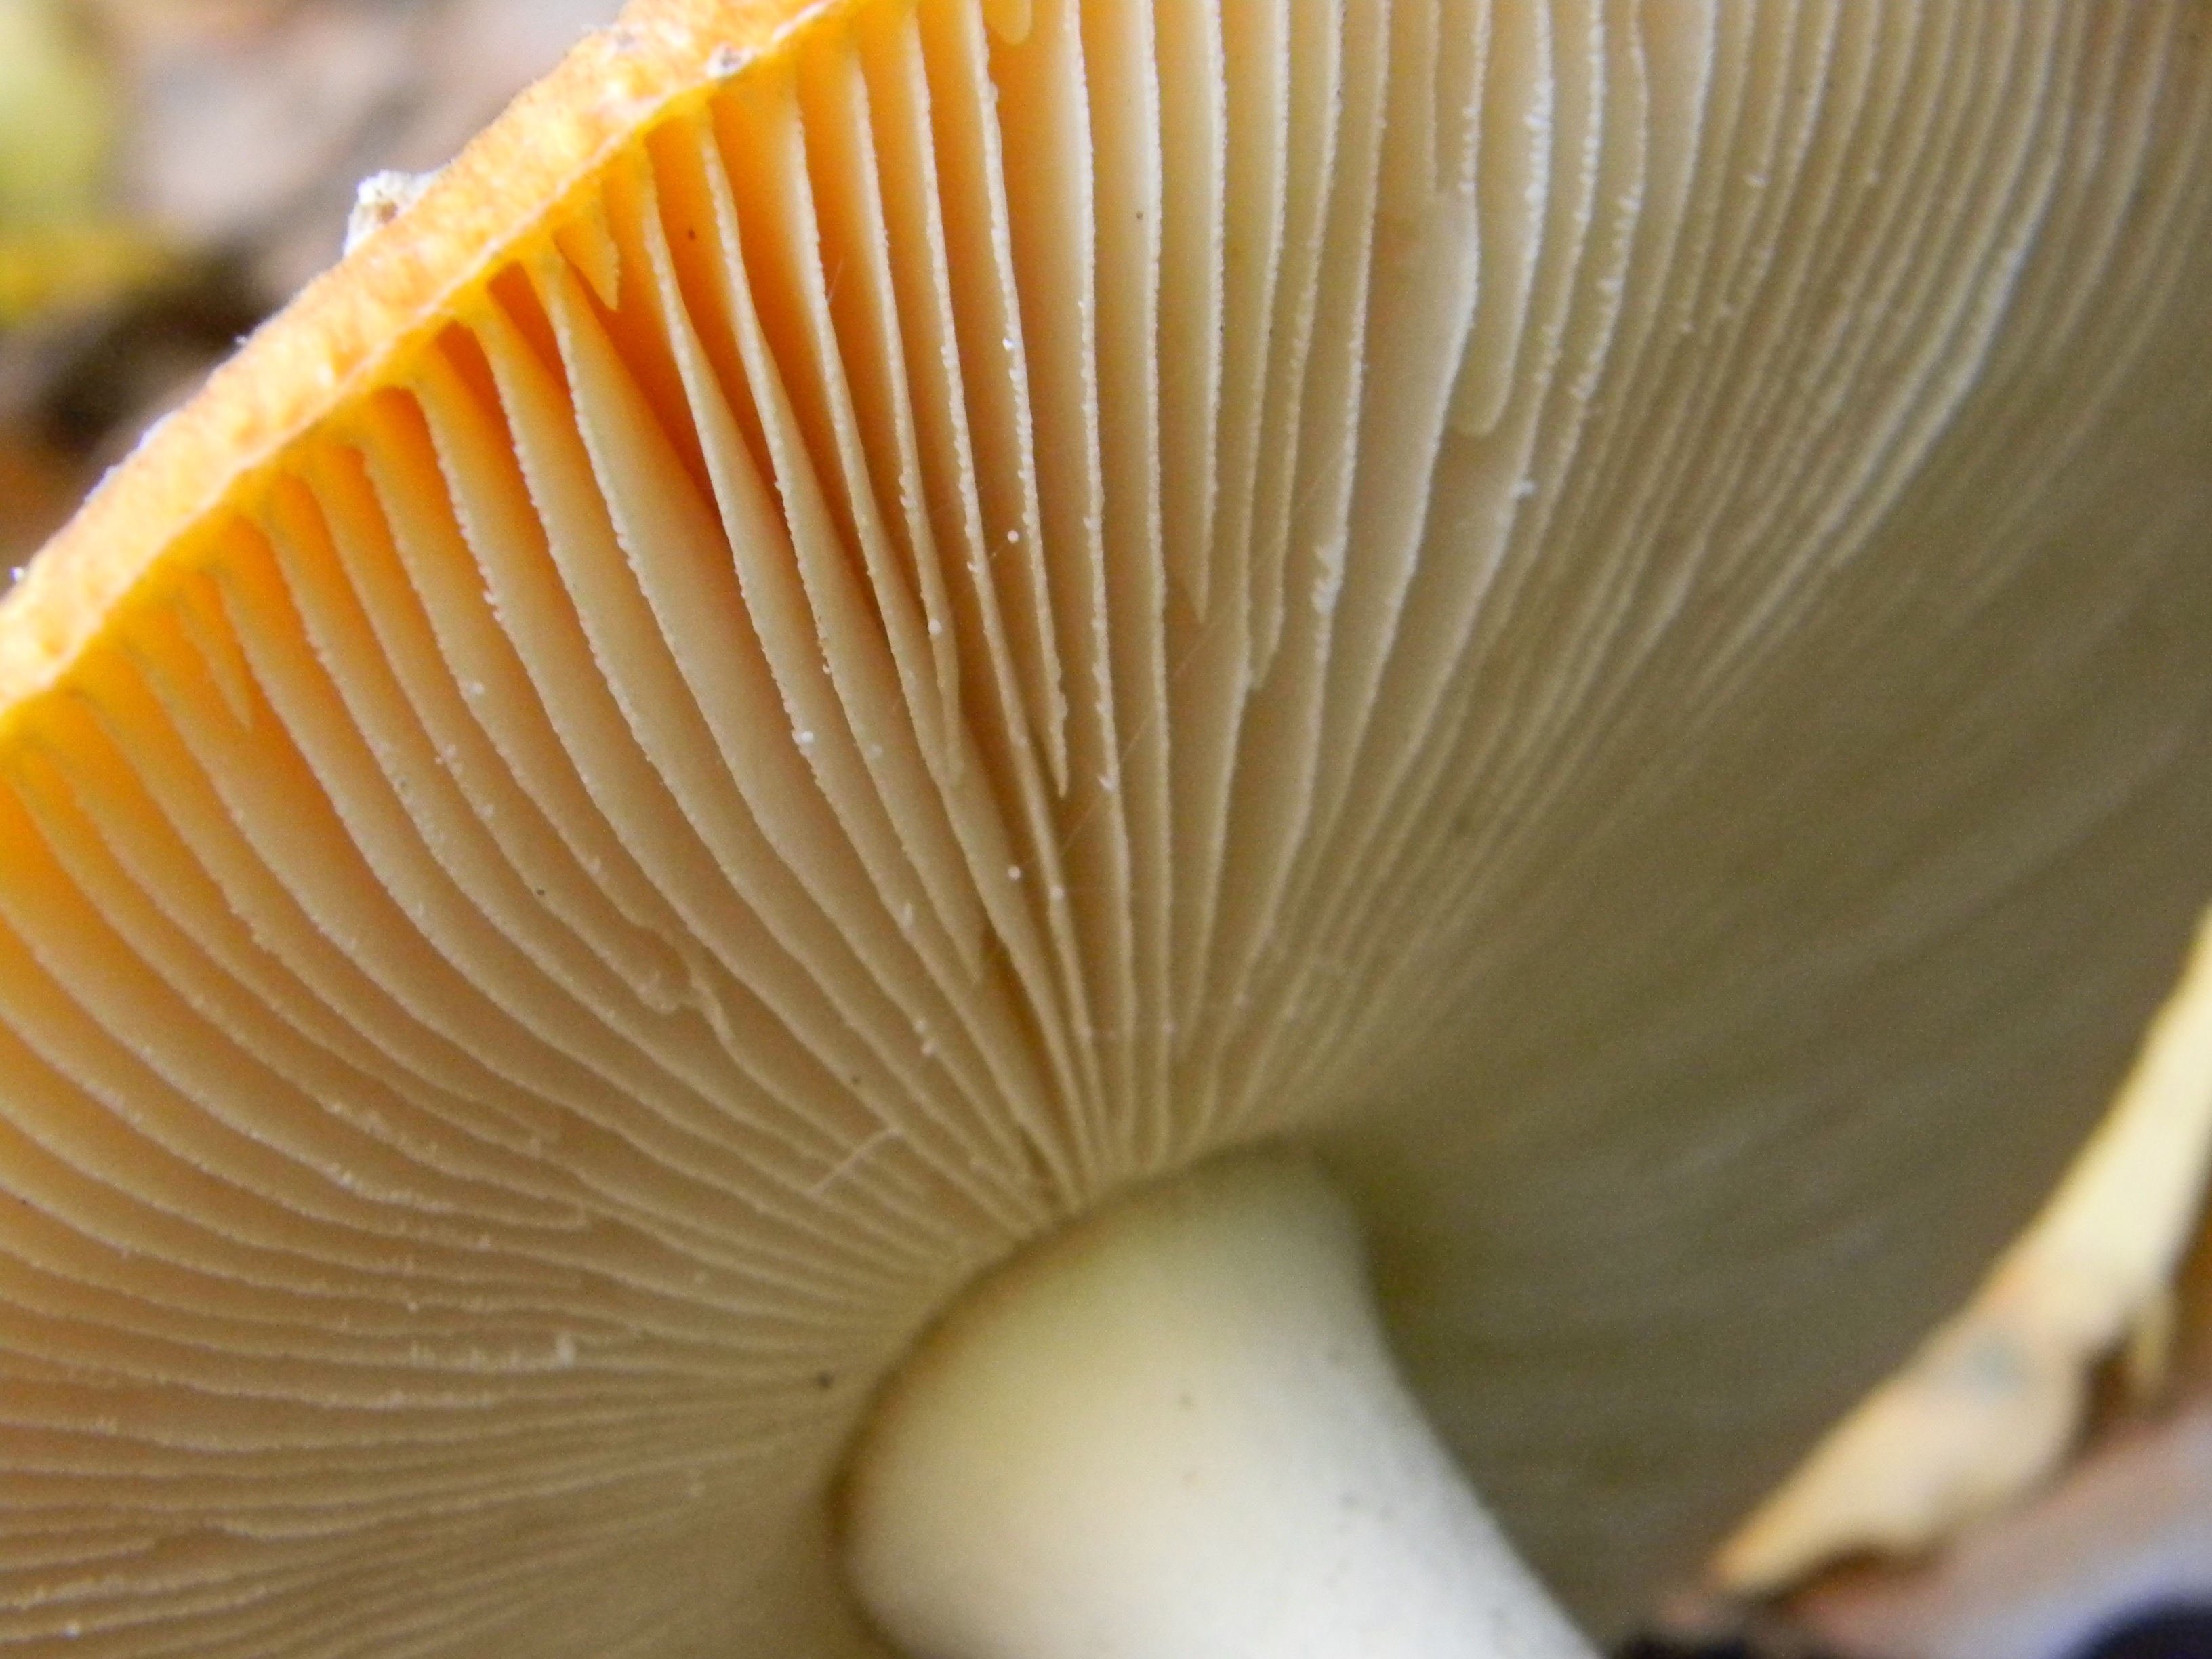
photography, flower, petal, produce, autumn, mushroom, yellow, close up, fungus, mushrooms, macro photography, mushroom hooks, oyster mushroom, edible mushroom, medicinal mushroom, agaricaceae, pleurotus eryngii